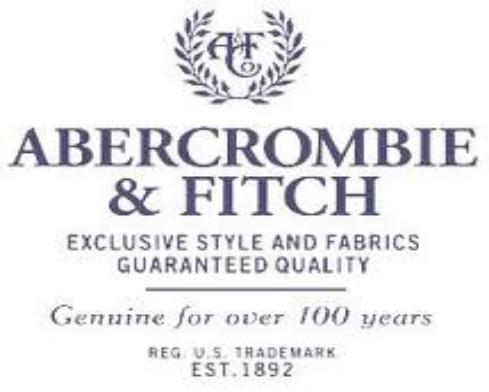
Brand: Abercrombie & Fitch
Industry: Clothes